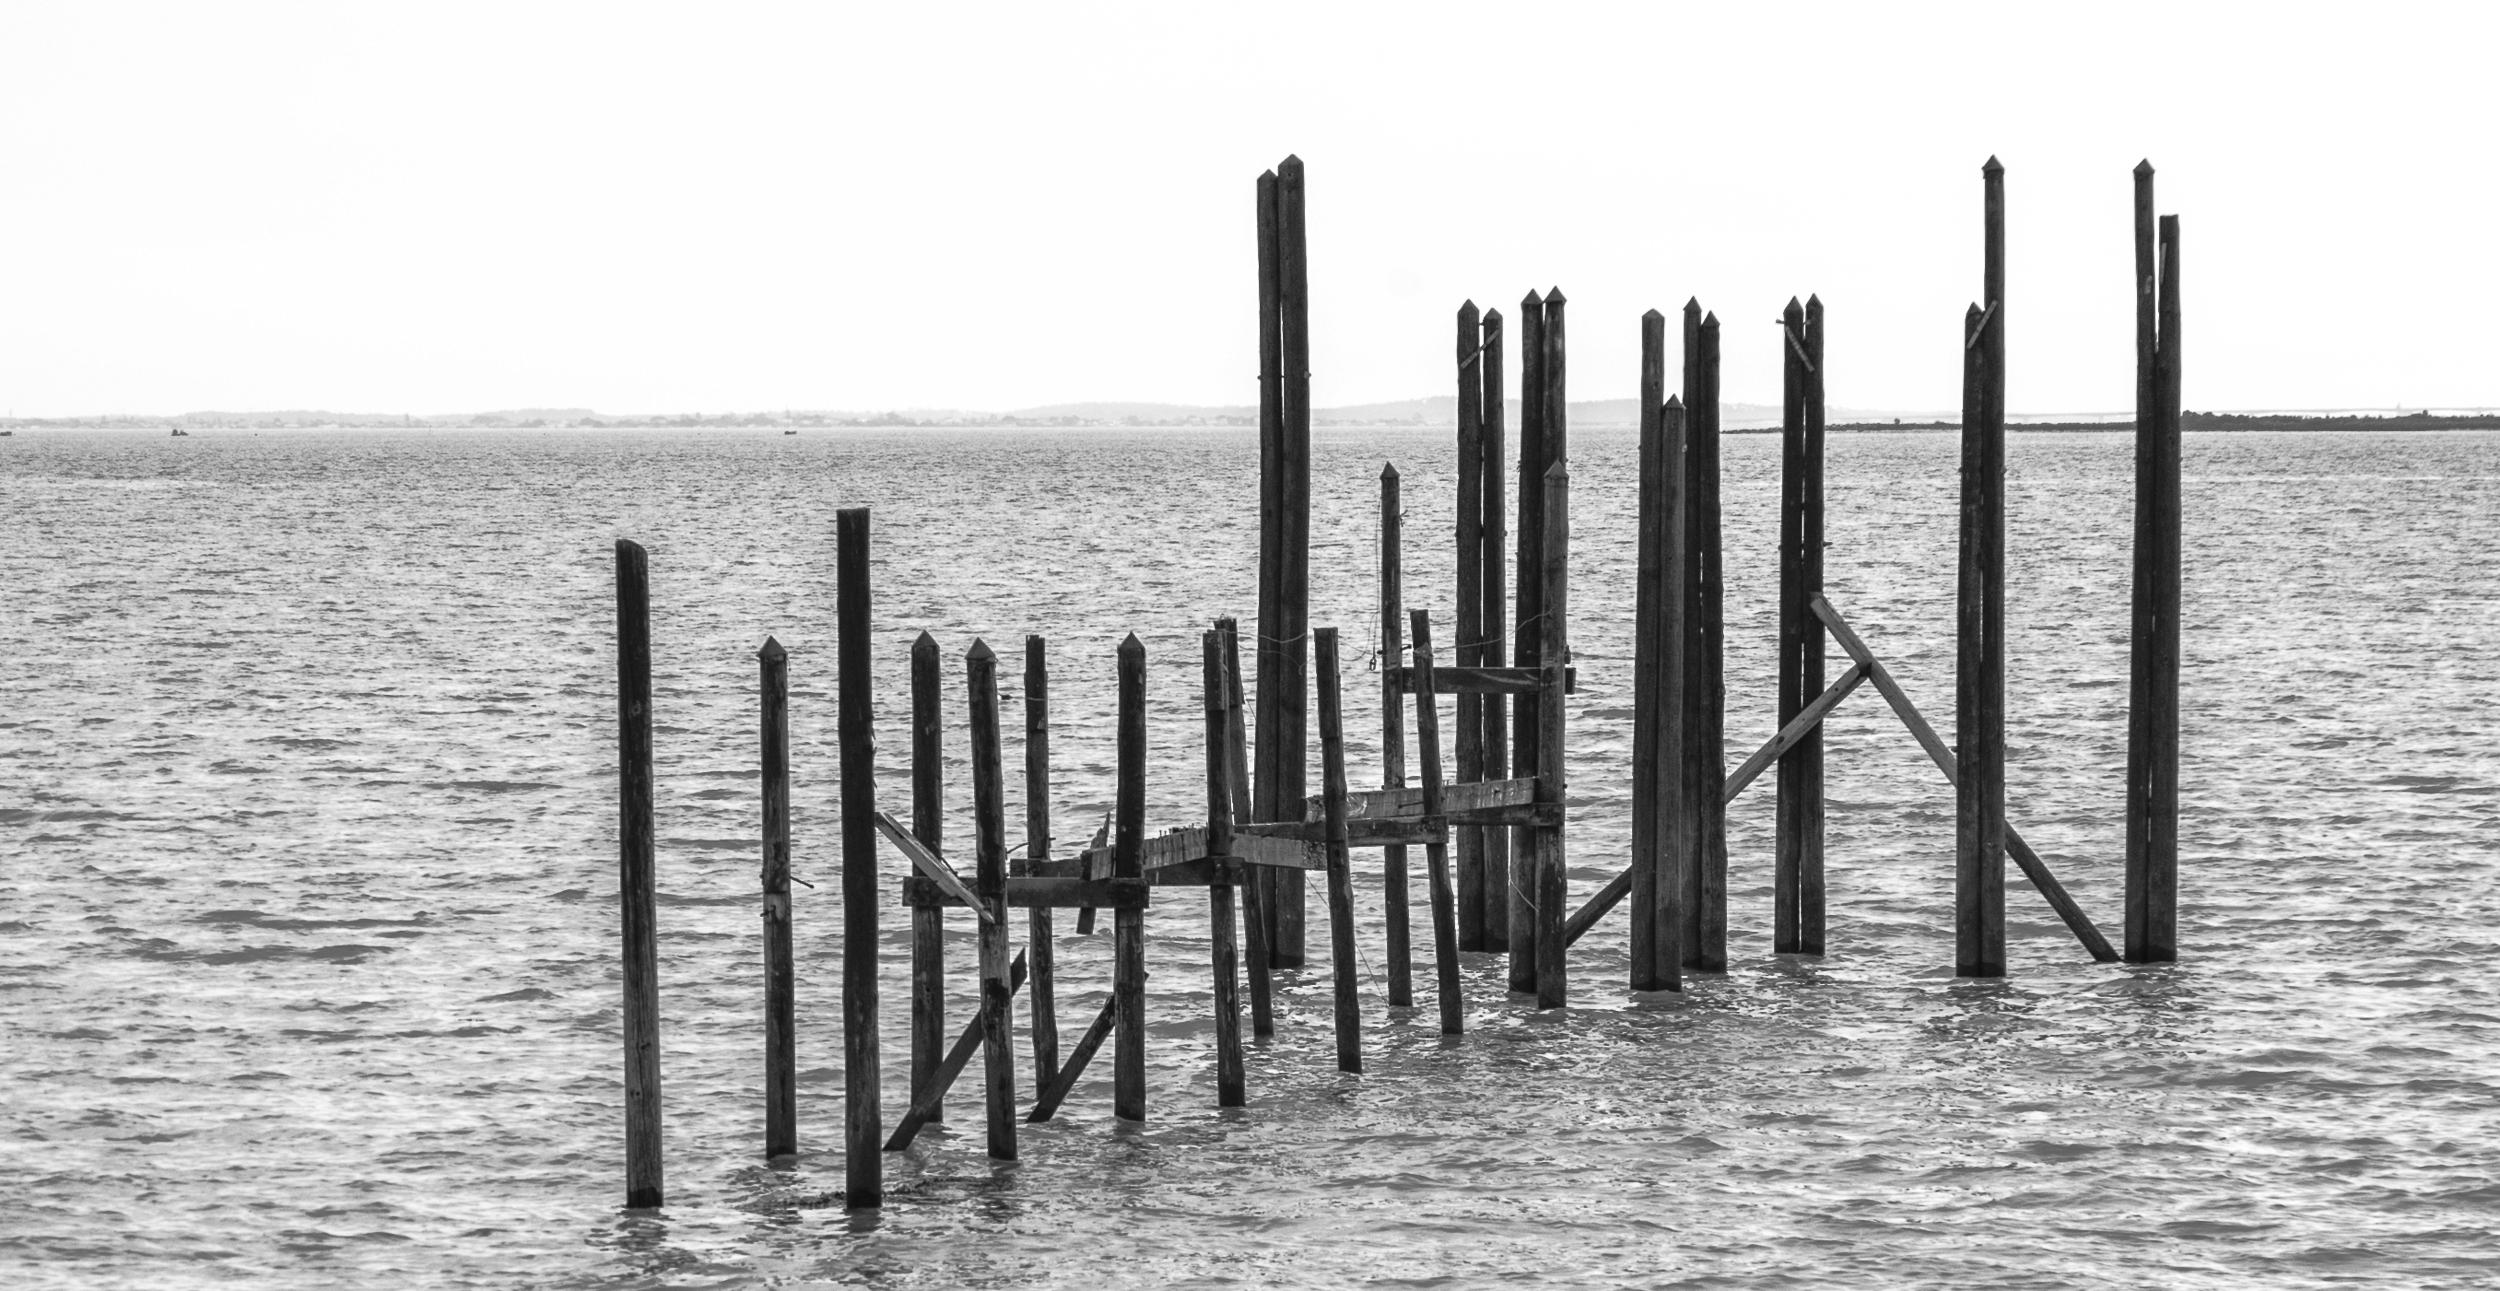
beach, landscape, sea, coast, nature, sand, ocean, dock, black and white, shore, wind, pier, walkway, france, europe, serene, nikon, monochrome, plage, paysage, mer, carrelet, nikkor, d750, coeuruyann, fouras, charente, ponton, typique, region, c uruyann, p che, monochrome photography